Robbie Gould

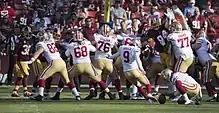
Gould kicking a field goal in a game against the Redskins

On March 9, 2017, Gould signed a two-year contract with the San Francisco 49ers.